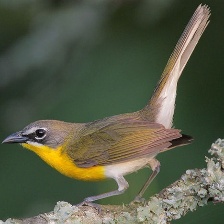
Species: YELLOW BREASTED CHAT
Scientific name: ICTERIA VIRENS